Baháʼí Faith

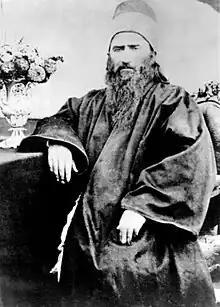
Baháʼu'lláh, the founder of the Baháʼí Faith

Mírzá Husayn ʻAlí Núrí was one of the early followers of the Báb, and later took the title of Baháʼu'lláh. In August 1852, a few Bábís made a failed attempt to assassinate the Shah, Naser al-Din Shah Qajar. The Shah responded by ordering the killing and in some cases torturing of about 50 Bábís in Tehran. Further bloodshed spread throughout the country and hundreds were reported in period newspapers by October, and tens of thousands by the end of December. Baháʼu'lláh was not involved in the assassination attempt but was imprisoned in Tehran until his release was arranged four months later by the Russian ambassador, after which he joined other Bábís in exile in Baghdad.